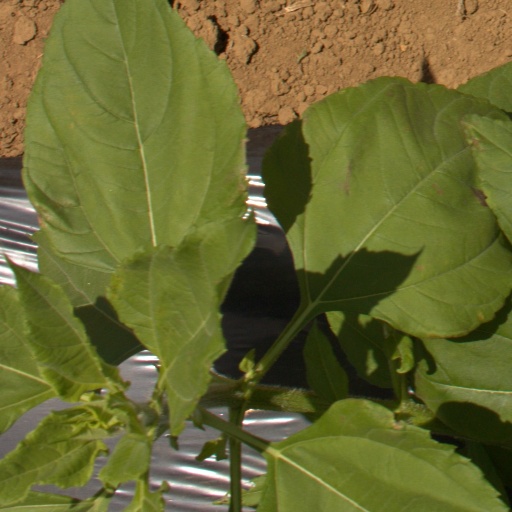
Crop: Jerusalem artichoke